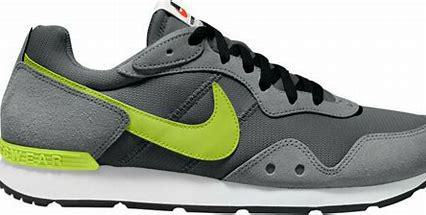
Brand: Nike
Model: Venture Runner